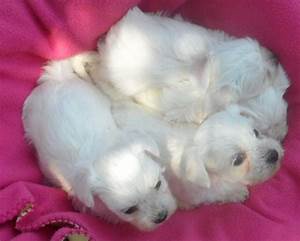
Label: cane